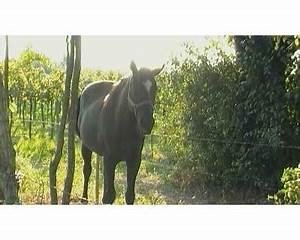
Label: cavallo